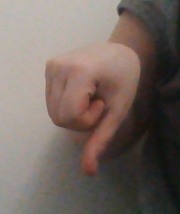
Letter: waw